Henry G. Davis

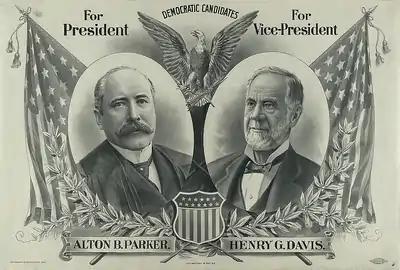
Parker/Davis campaign poster

Following his service in the Senate, Davis retired to Elkins, West Virginia, where he resumed banking and coal mining. Davis's company now controlled , employed 1,600 men of sixteen nationalities, operated two power plants, and worked over 1,000 coke ovens and 9 mines within one mile (1.6 km) of the central office at Coketon in Tucker County. By 1892, the Davis Coal and Coke Company, a partnership between Davis and his son-in-law, Senator Stephen Benton Elkins, was among the largest coal companies in the world.